Koca Ragıp Pasha

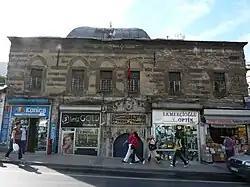
Ragıp Paşa Library, Istanbul

He was appointed as Grand Vizier on 12 January 1757 by the sultan Osman III. When Osman III died ten months later, Mehmet Ragıp Pasha continued under the new sultan Mustafa III with whom he had very good relations. He married Saliha, the sultan's sister, and gained the title "damat".